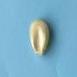
Maize quality: Good